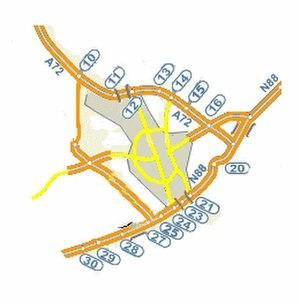
Boulevard périphérique de Saint-Étienne
Le Boulevard périphérique de Saint-Étienne permet de contourner la ville de Saint-Étienne par l’est et par l’ouest. Il est composé de plusieurs routes et autoroutes : A47, A72, RN 88 et D201. Ce contournement est en 2×2 voies, et limitées successivement à 110 et 70 km/h.